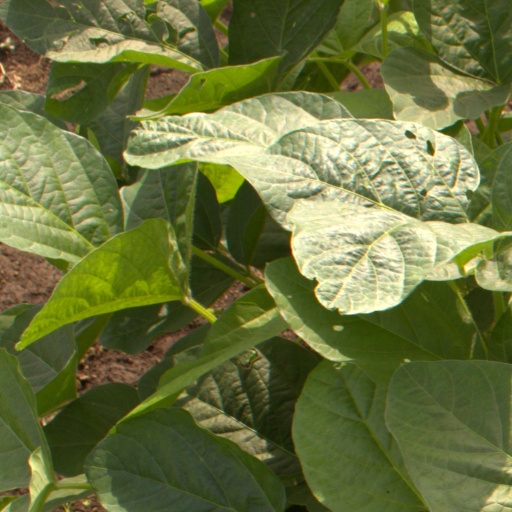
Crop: soybean